Those Who Hunt Elves

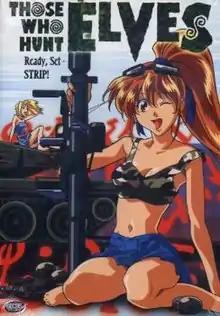
English release Volume 1 – "Ready, Set, Strip!"

is a Japanese manga series written and illustrated by Yu Yagami. The plot revolves around three travelers, the eponymous "Elf Hunters", and the elven sorceress Mistress Celcia. The anime was released in North America on VHS and DVD by ADV Films and later re-released by Sentai Filmworks.